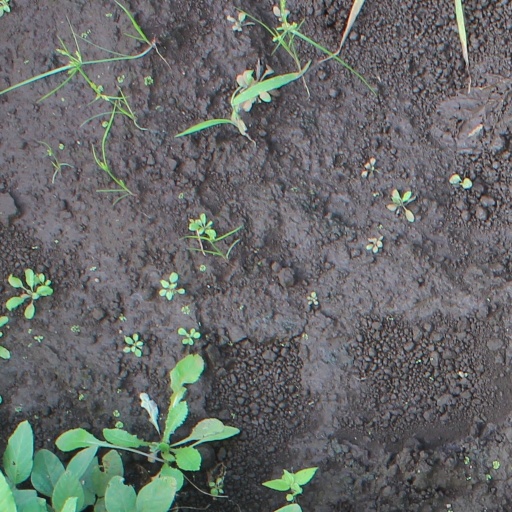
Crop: soybean